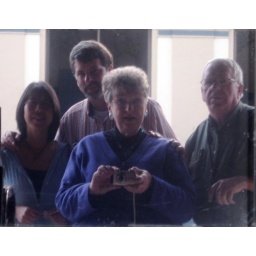
On our way to dinner I took advantage of our reflection in a large, smoked, plate glass storefront window.